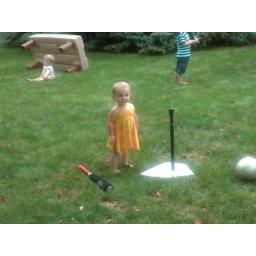
Our big girl turned 5 with a party at our house in Naperville 07/19/2009